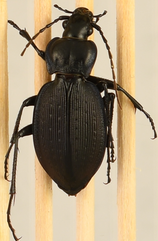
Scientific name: Carabus goryi
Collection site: Harvard Forest & Quabbin Watershed NEON (HARV), plot HARV_001